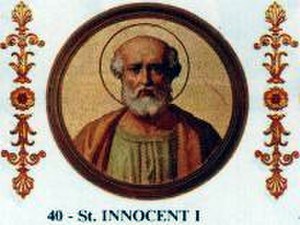
Pave Innocens 1.
Innocens 1. var pave fra 401 til 12. marts 417.